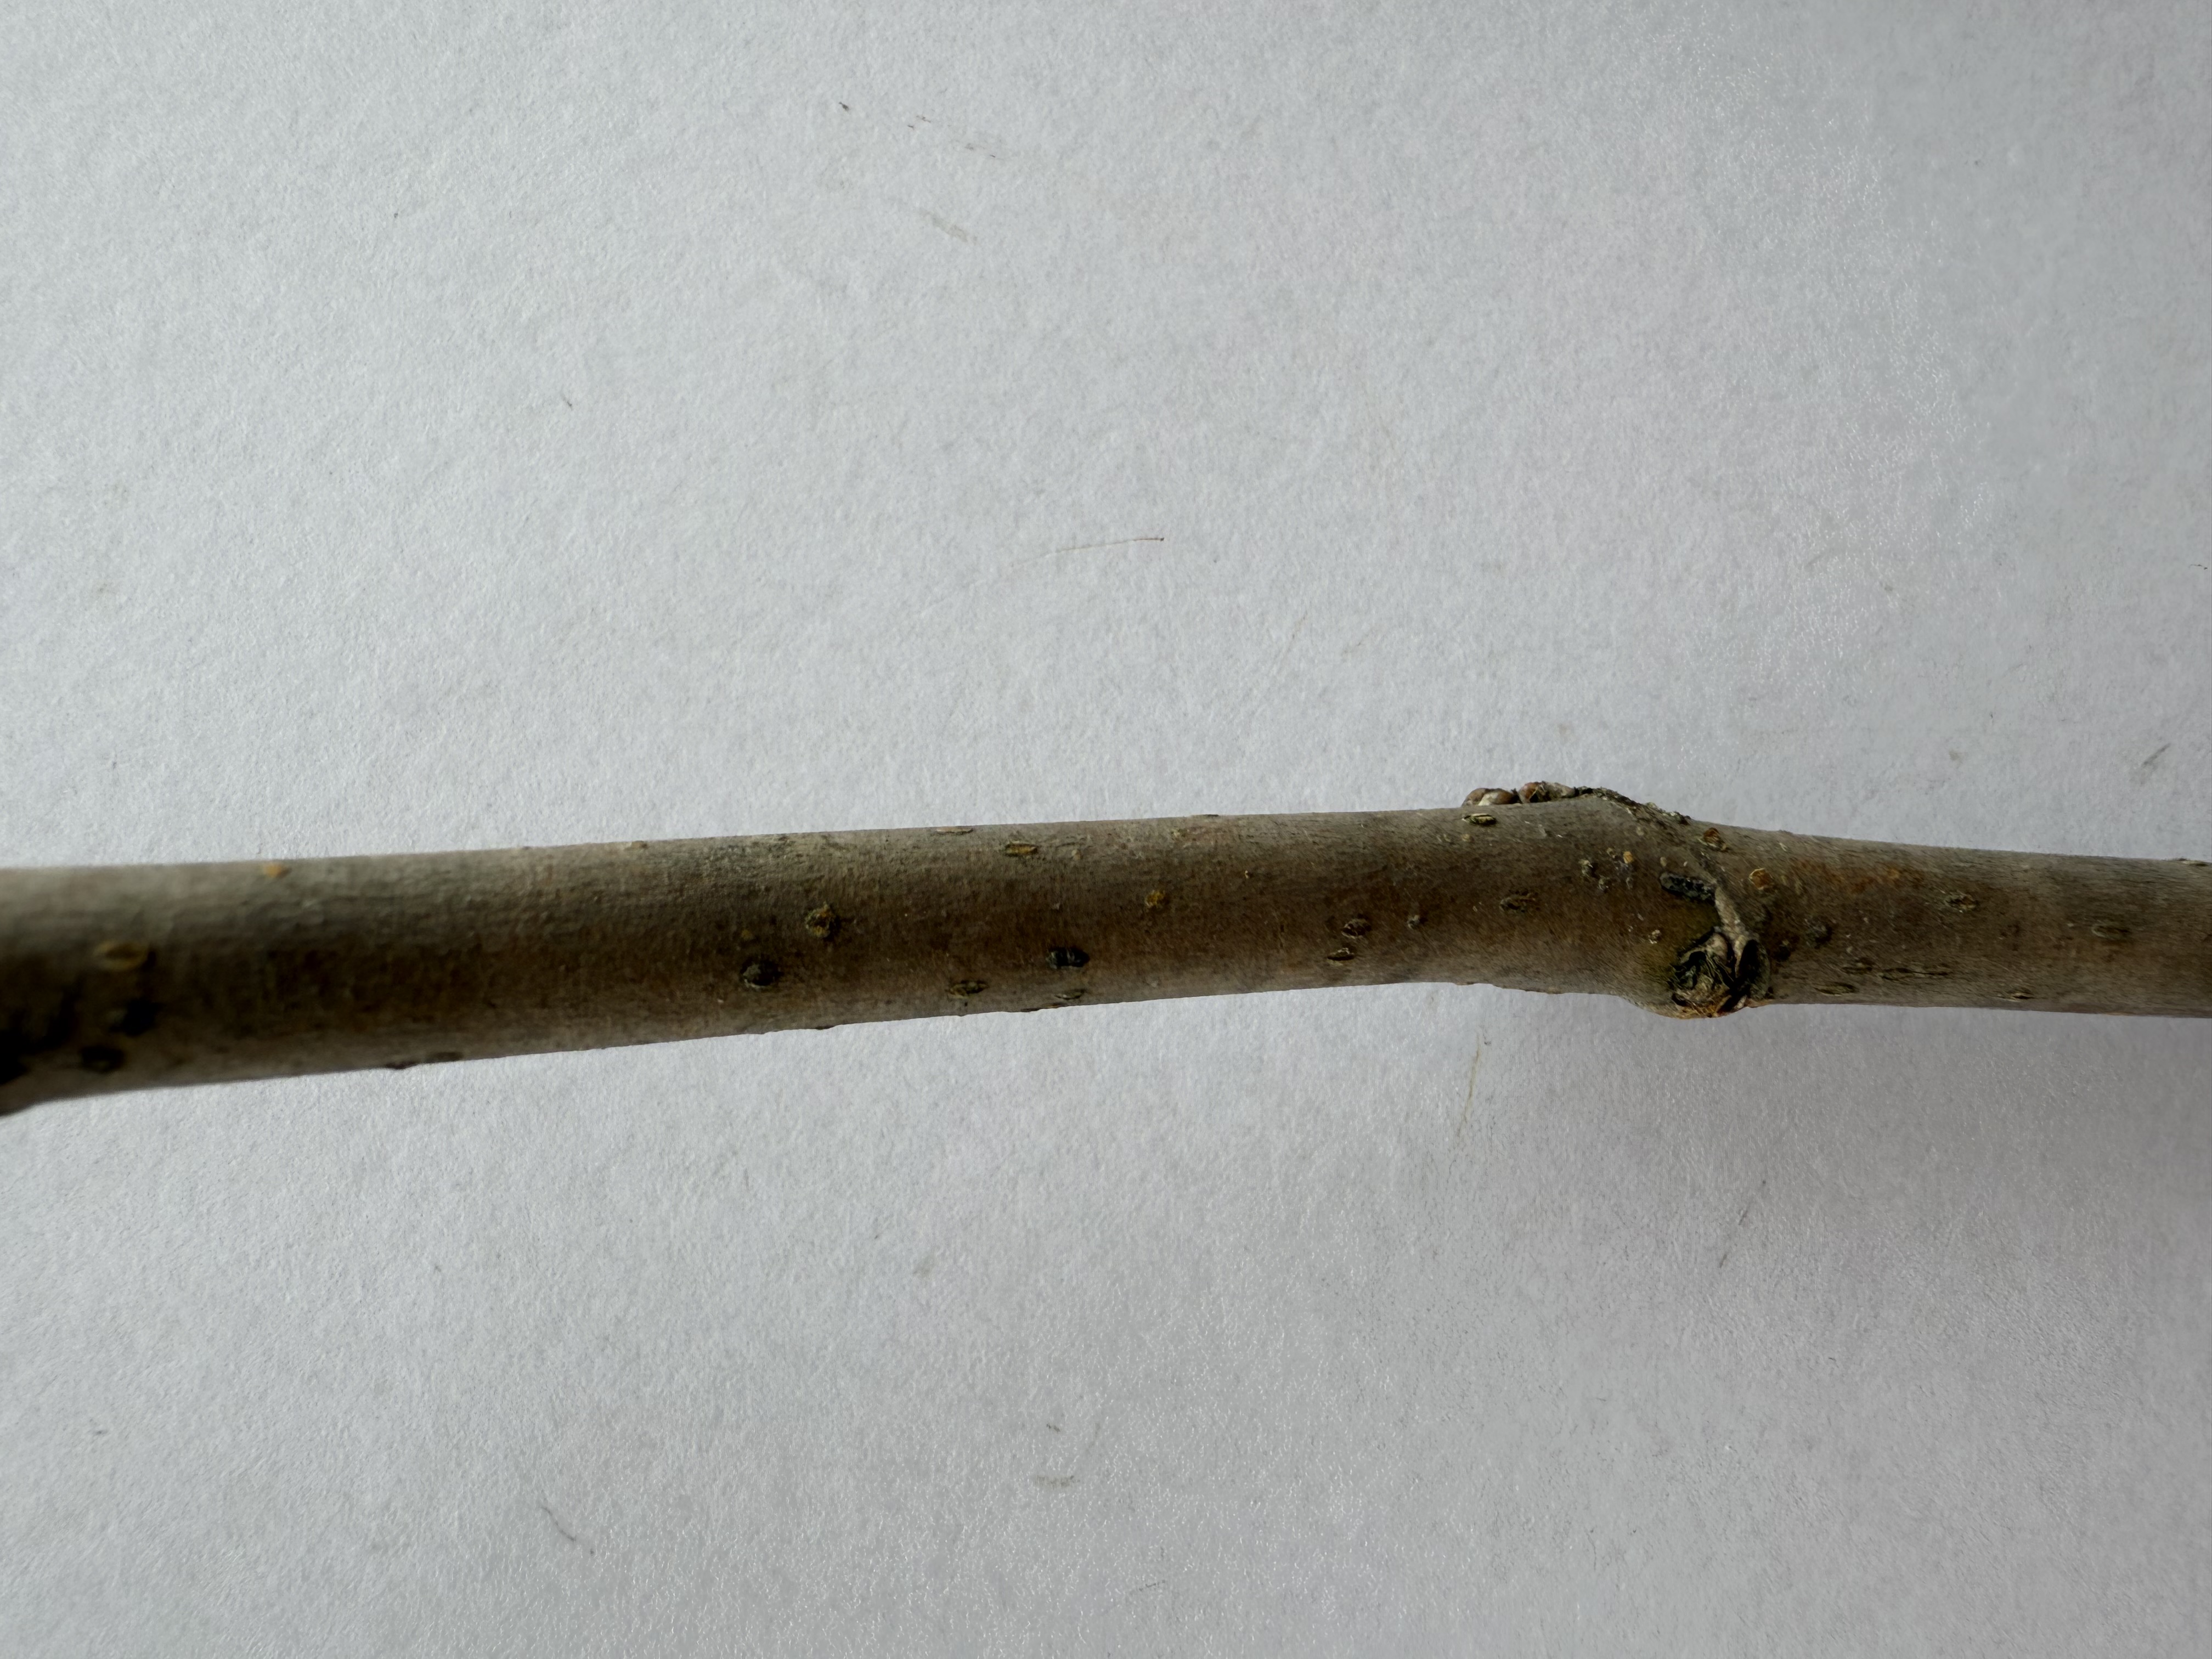
Variety: Austria Everbearing Mulberry